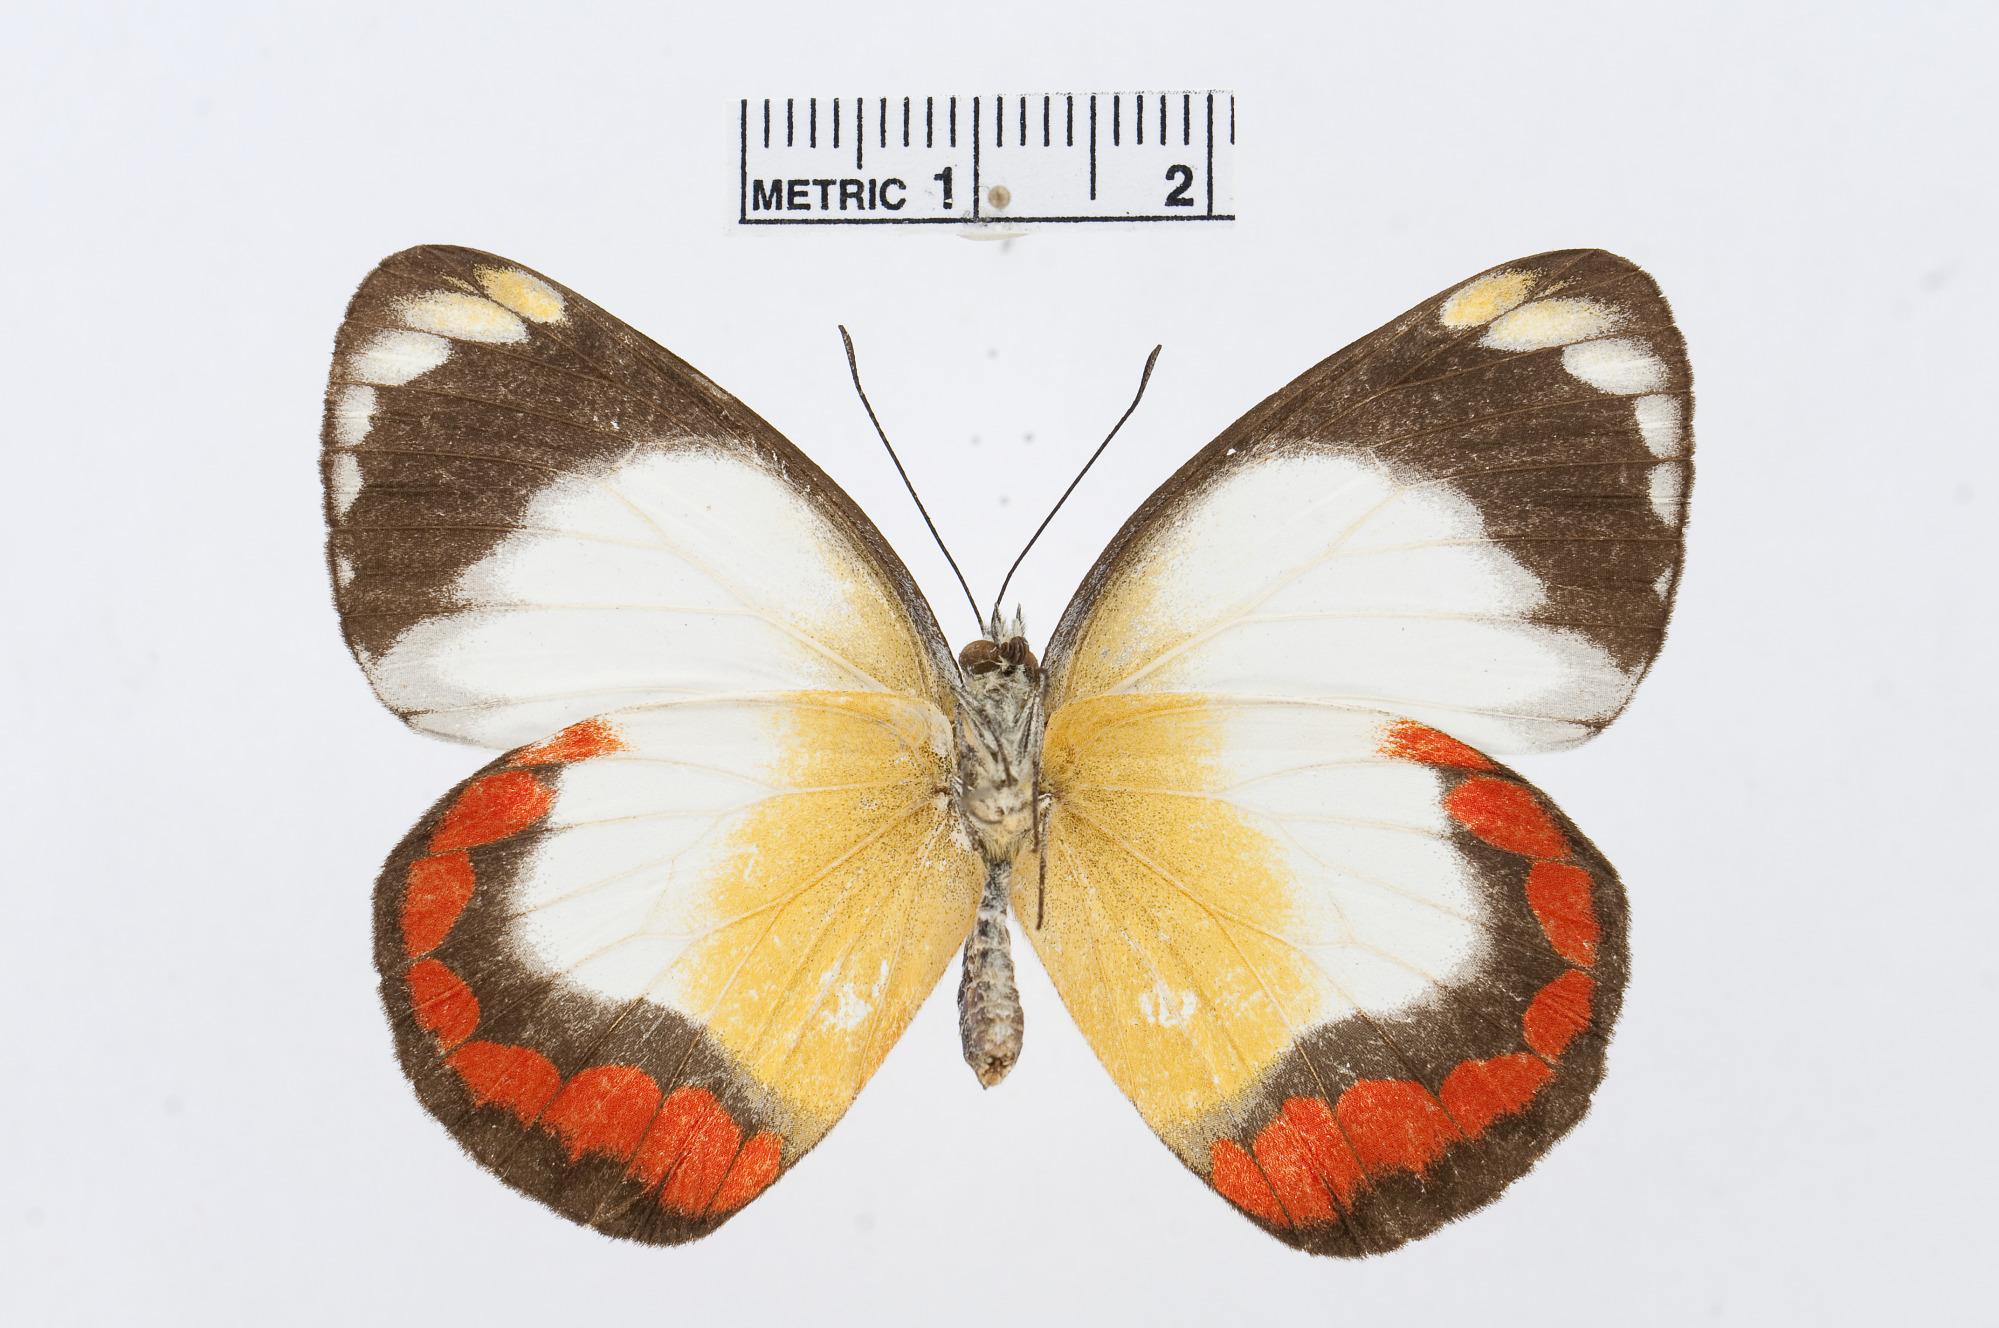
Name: Delias mysis
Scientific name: Delias mysis
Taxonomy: Animalia, Arthropoda, Hexapoda, Insecta, Lepidoptera, Pieridae, Pierinae